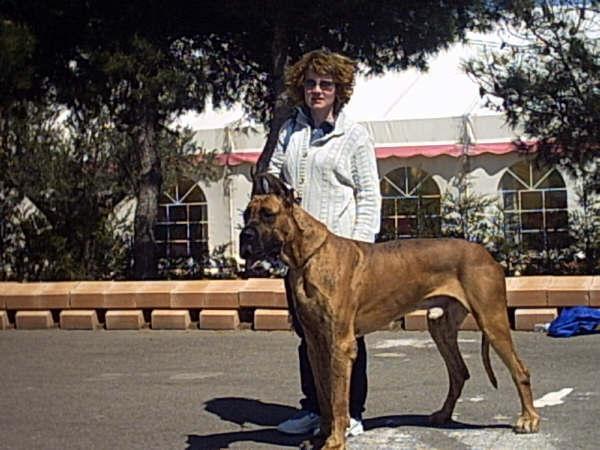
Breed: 206-n000035-Great_Dane